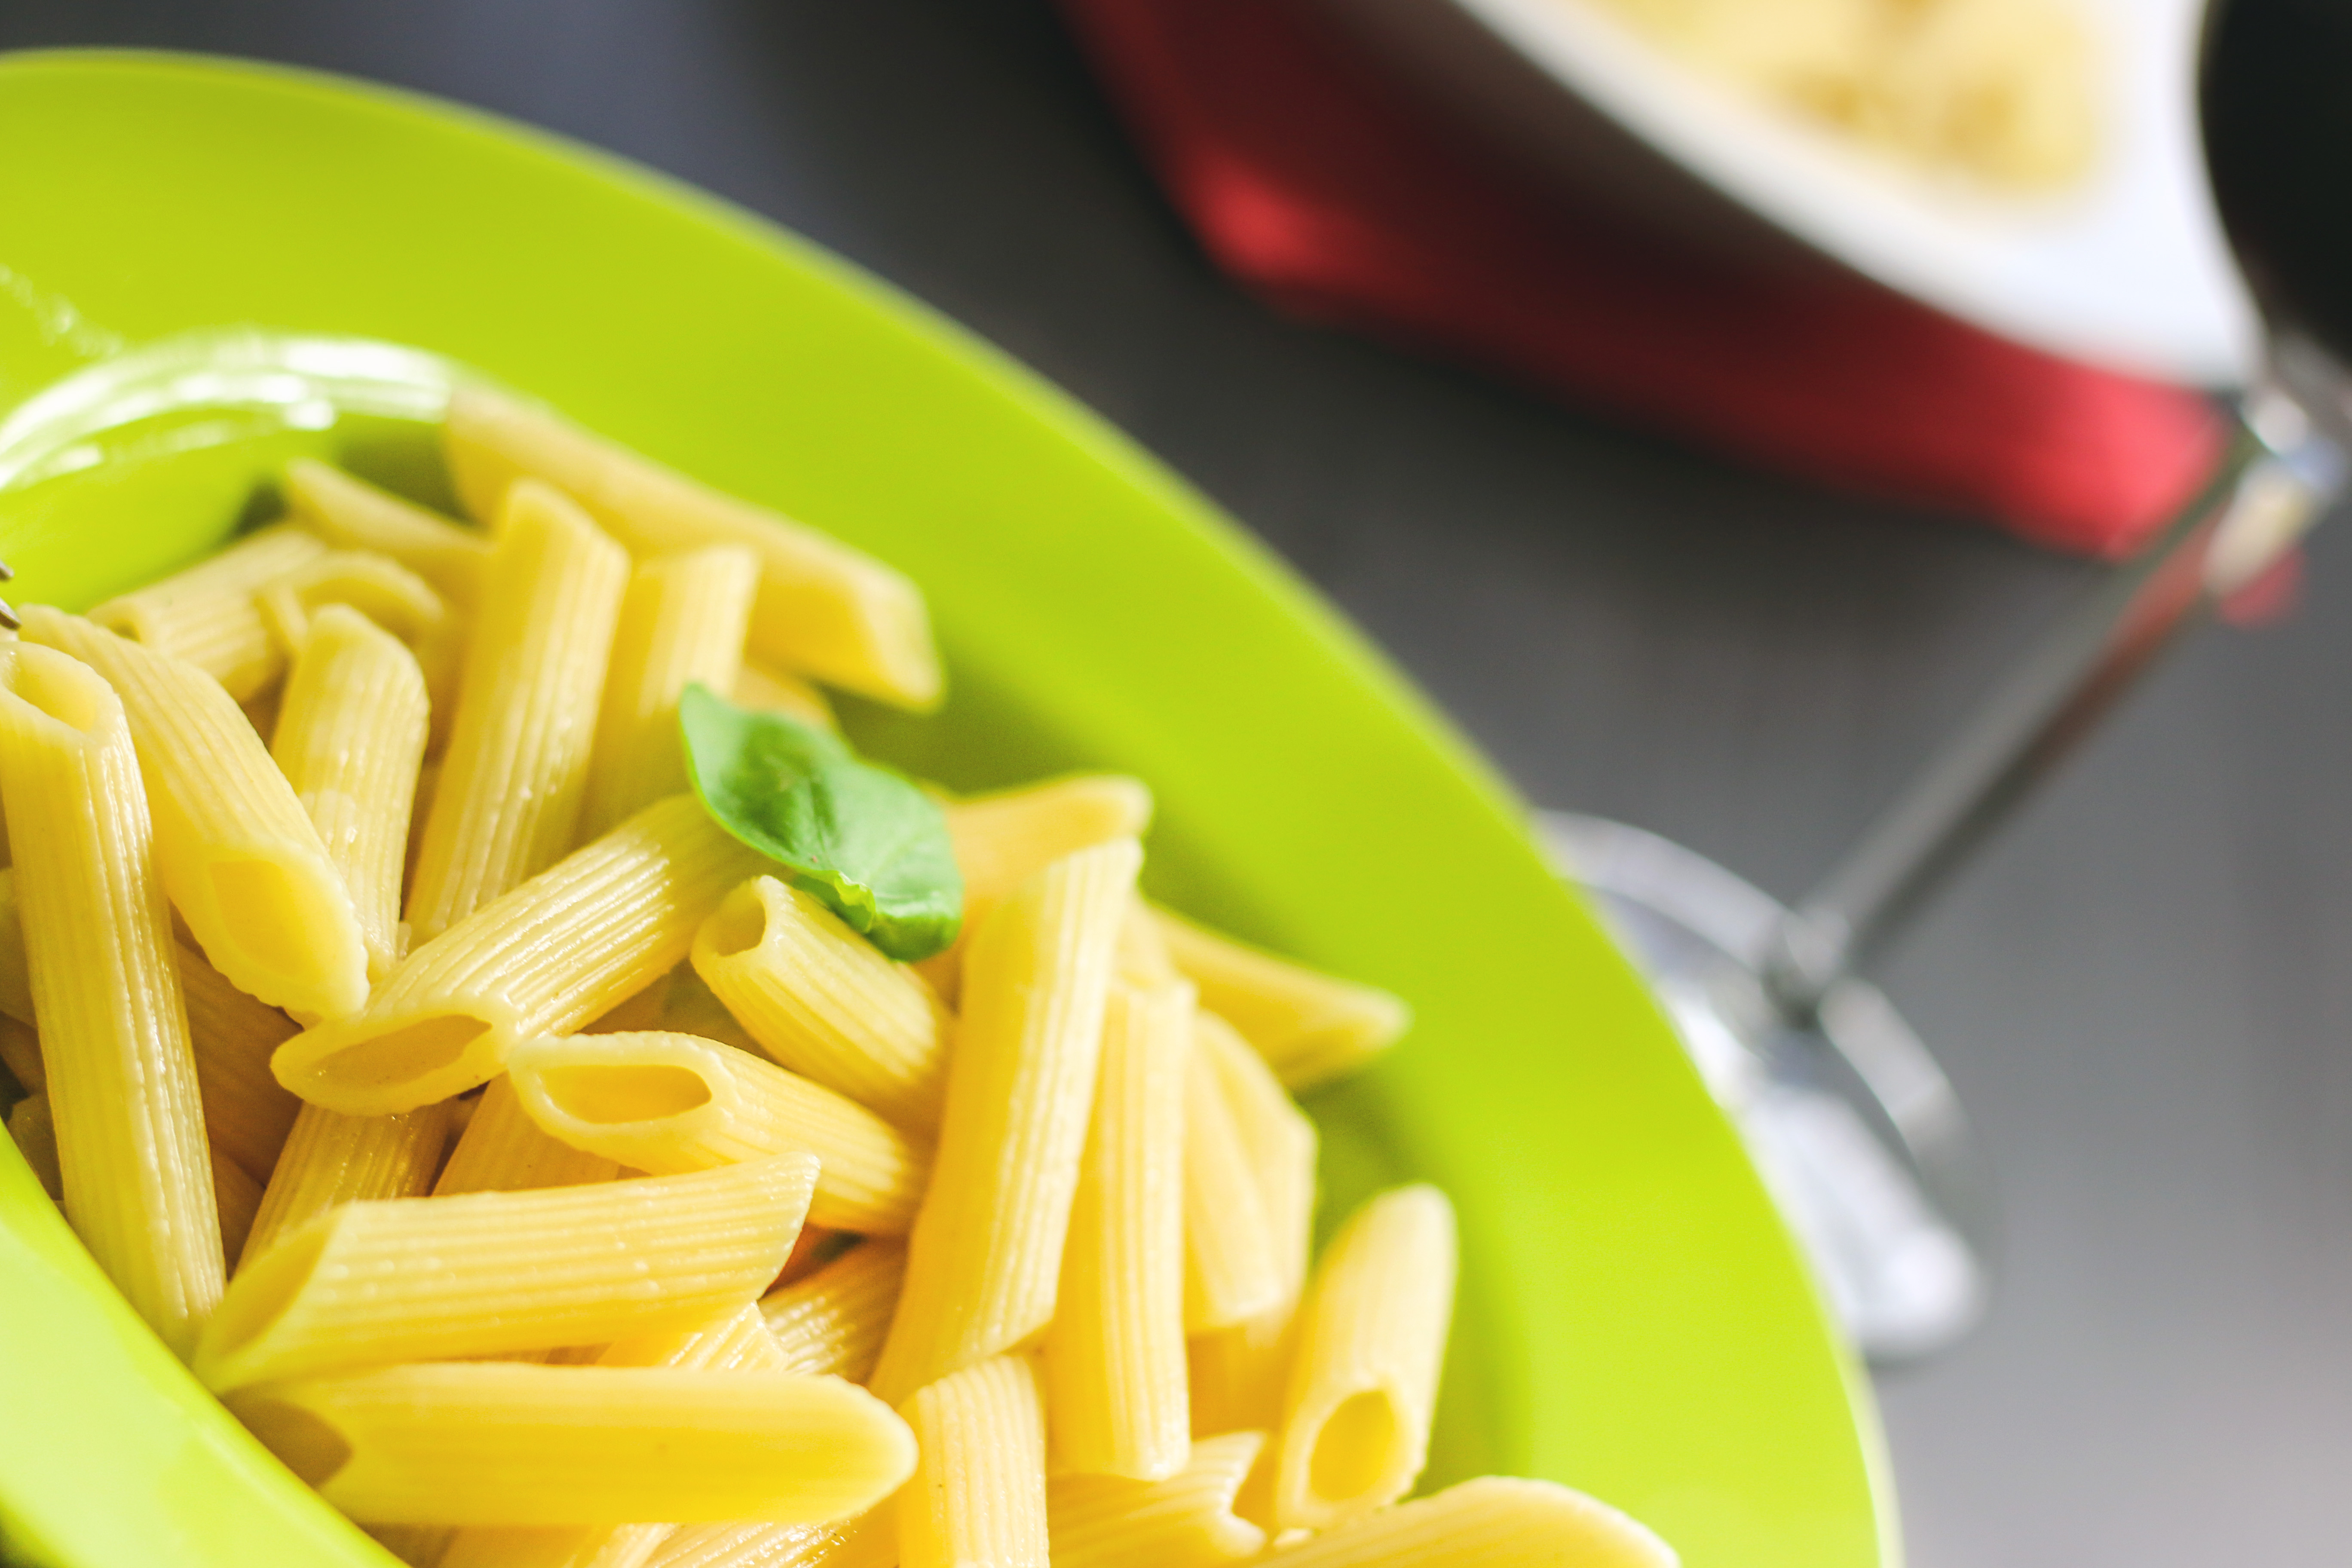
dish, meal, food, produce, vegetable, plate, lunch, cuisine, pasta, noodles, dinner, penne, spaghetti, vegetarian food, flowering plant, italian food, land plant, european food